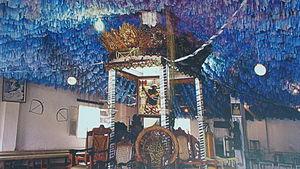
Le terme Afro-Brésiliens désigne les habitants noirs du Brésil, lesquels sont généralement des descendants d’esclaves originaires d’Afrique. Ce terme n’est pas d’un usage très répandu au Brésil même, où constructions et classifications sociales reposent sur l’apparence plutôt que sur l’ascendance réelle ; les personnes présentant des traits africains visibles, en particulier une peau sombre, sont généralement nommés negros ou, moins communément, pretos. Les membres d’un autre groupe de population, les pardos, sont susceptibles également de posséder une ascendance africaine, à des degrés divers. En fonction des circonstances, ceux dont les traits africains sont plus patents seront souvent catalogués par les autres comme negros, et par conséquent tendront à s’identifier eux-mêmes comme tels, au contraire de ceux chez qui ces traits sont plus discrets. Il importe de noter du reste que les termes pardo et preto sont peu usités en dehors du domaine des recensements statistiques, et que la société brésilienne dispose d’une panoplie de mots pour caractériser les personnes d’origine raciale mixte.